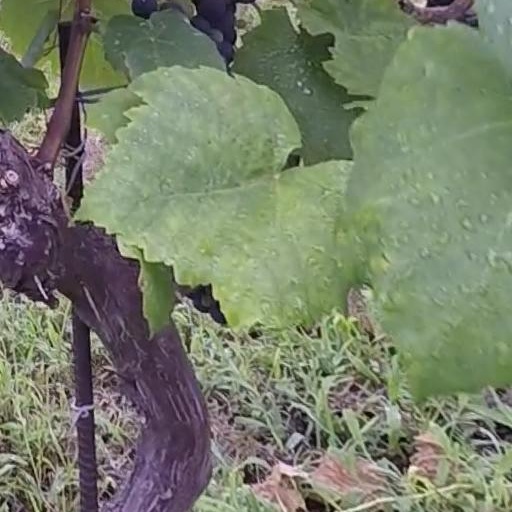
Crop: grape